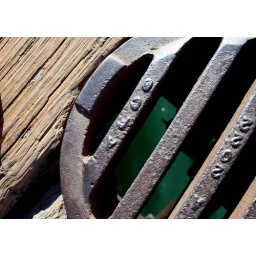
taken through the huntington beach dock on teh water below